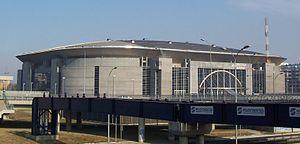
La Štark Arena, anciennement Belgrade Arena puis Kombank Arena, est une salle omnisports situé dans le Blok 25 de Novi Beograd, une commune urbaine de Belgrade, en Serbie. C'est le plus grand et le moderne des complexes sportifs à Belgrade et il est conçu pour tous les événements, y compris le basket-ball, le handball, le volley-ball, le tennis, l'athlétisme, pour des événements culturels et d'autres programmes.
Le Championnat d'Europe de futsal 2016 est la dixième édition du Championnat d'Europe de futsal, compétition organisée par l'Union des associations européennes de football et rassemblant les meilleures équipes masculines européennes. Il se déroule en Serbie du 2 au 13 février 2016. Les matches ont lieu au sein de la Belgrade Arena à Belgrade.